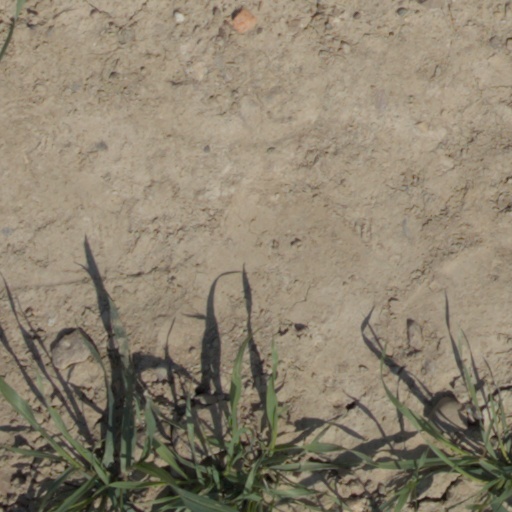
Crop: wheat